Meridian City Hall

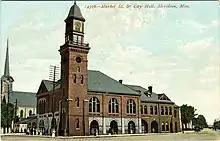
Previous City Hall built in 1885

Before the current city hall was built in 1915, the city government operated out of a building built in 1885 and designed by Gustav Torgenson, the same architect that designed the Riley Center in 1889. Architects R.H. Hunt, C.L. Hutchisson, and P.J. Krouse competed for the chance to design the new city hall in March 1914. Krouse was chosen to design the building on April 15, 1914, and Hutchisson was named the consulting architect. C.O. Craft is listed as the superintendent of the building, C.H. Miller as the superintendent for the architect, and Hancock & MacArthur are listed as contractors.